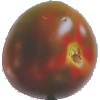
Label: Tomato Maroon 1